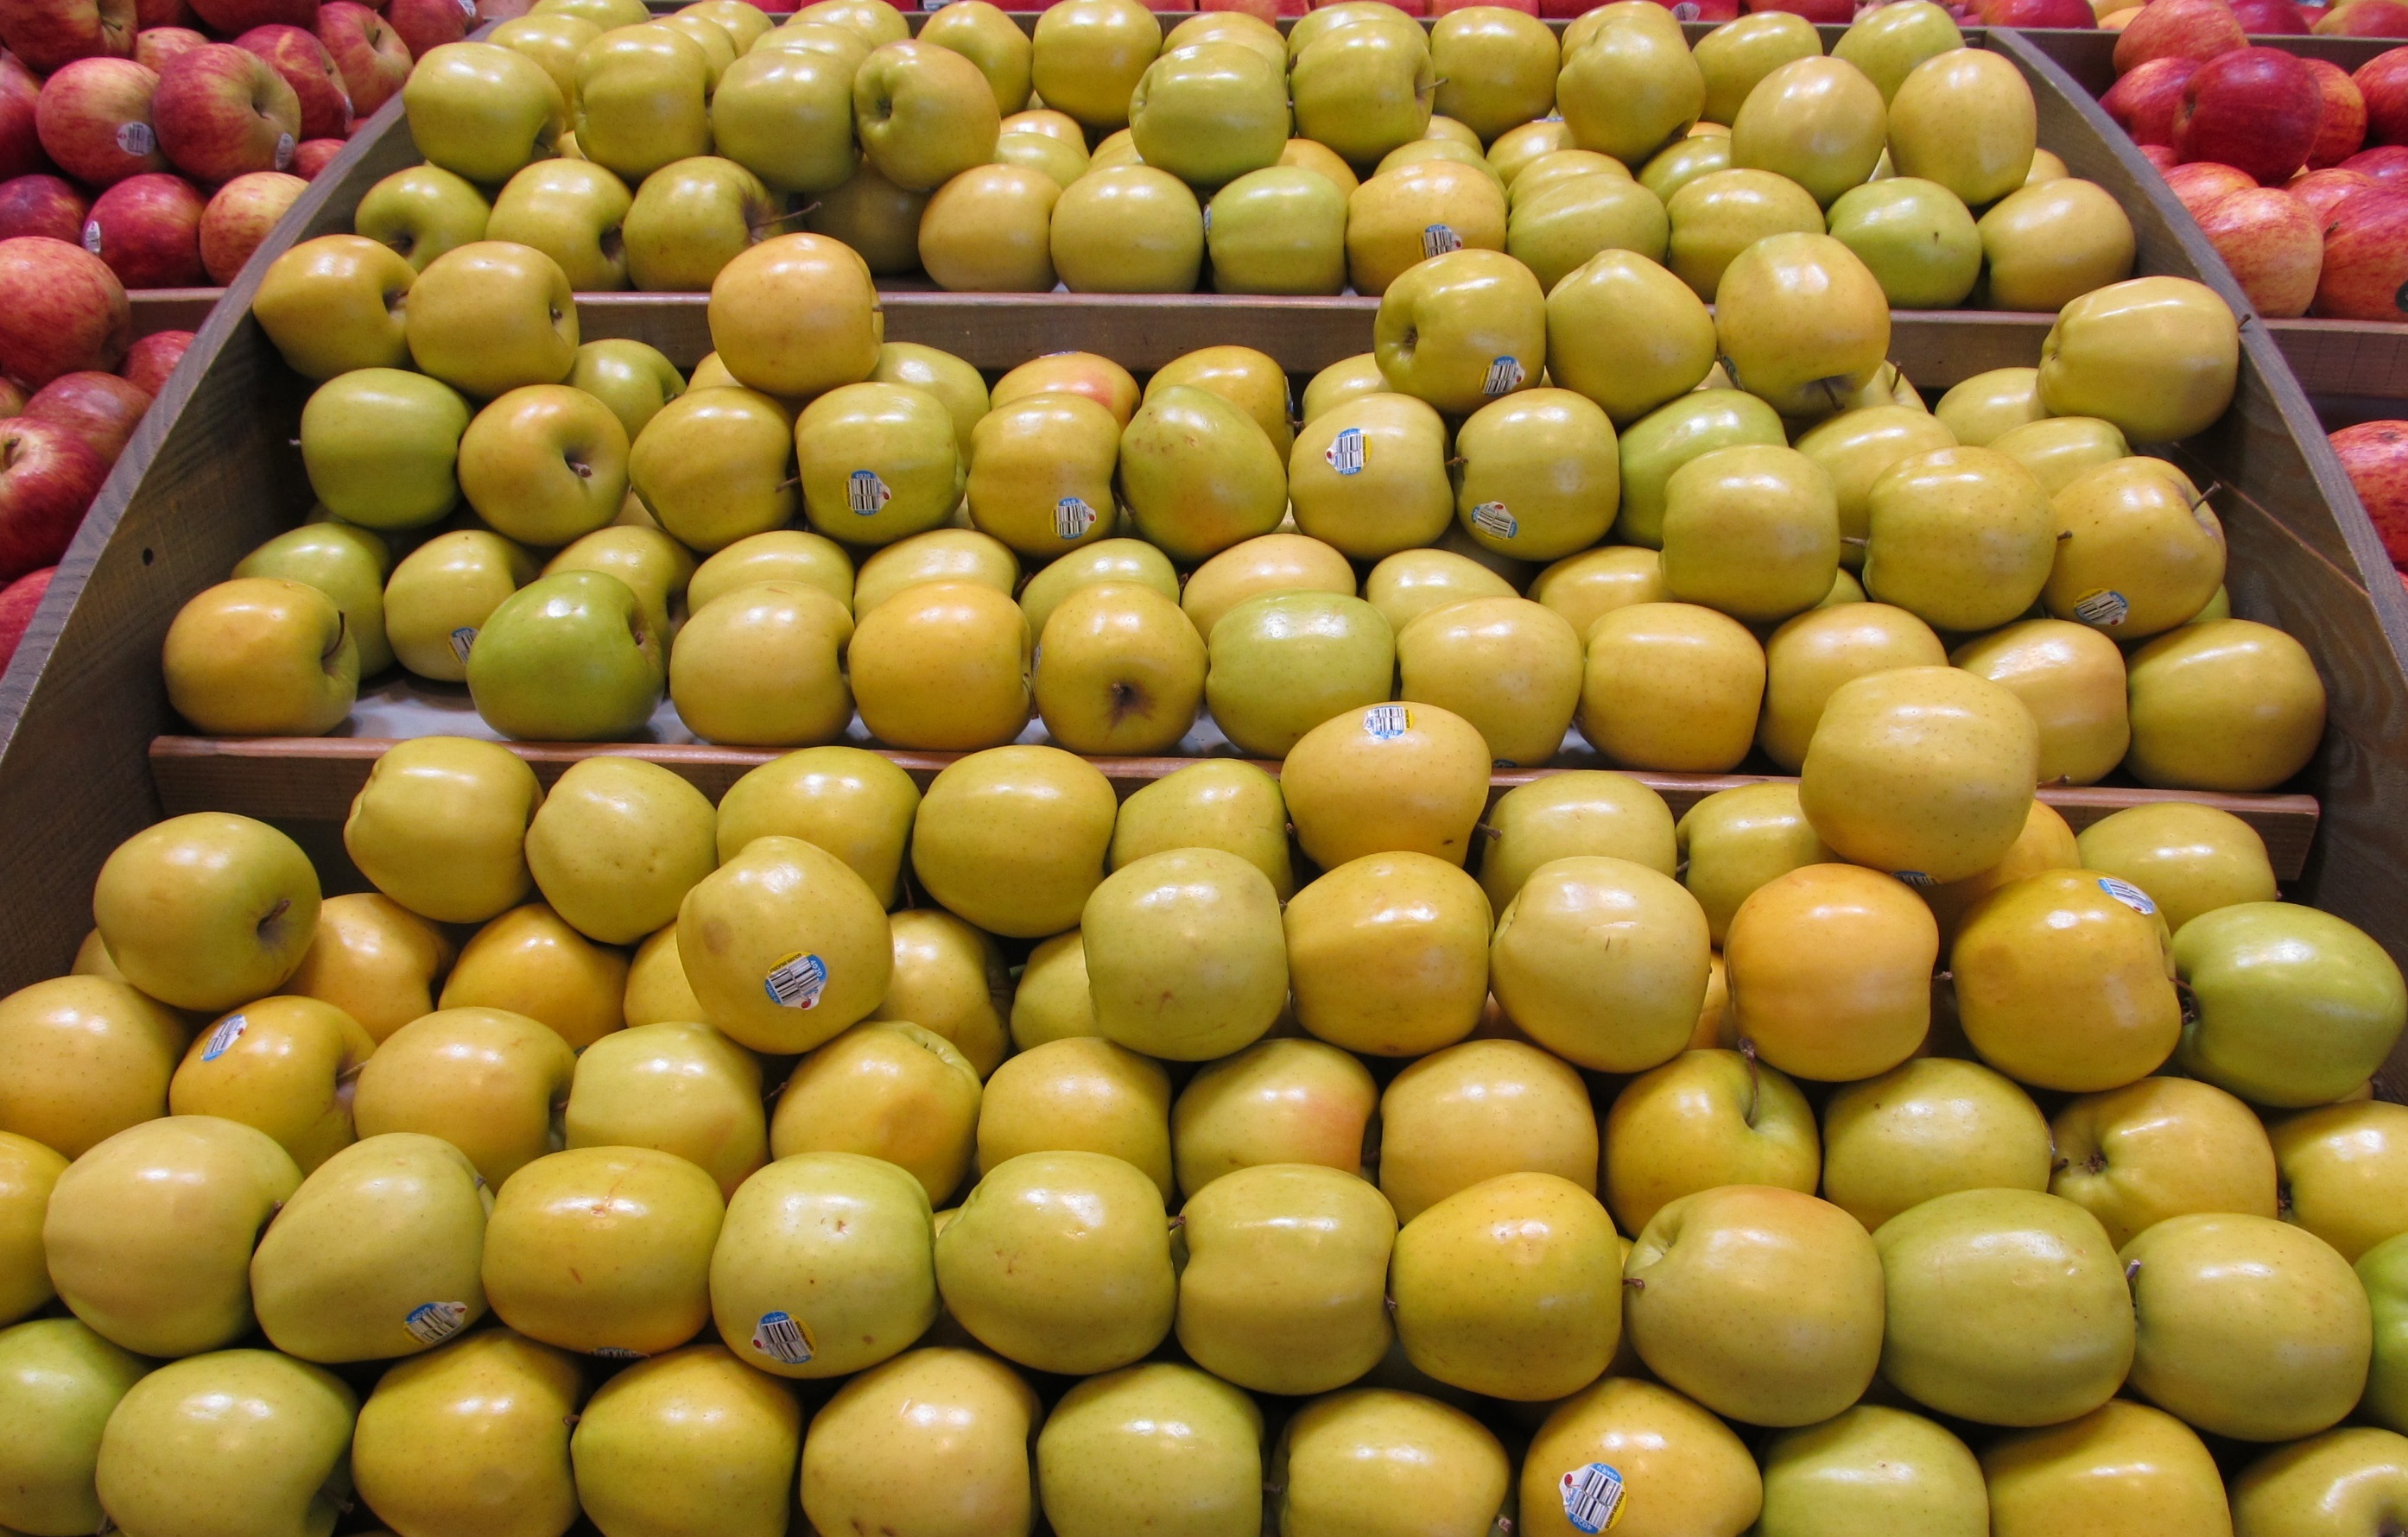
plant, fruit, ripe, dish, food, green, red, cooking, produce, vegetable, crop, fresh, market, agriculture, juicy, healthy, snack, freshness, close up, eating, apples, citrus, nutritious, flowering plant, land plant